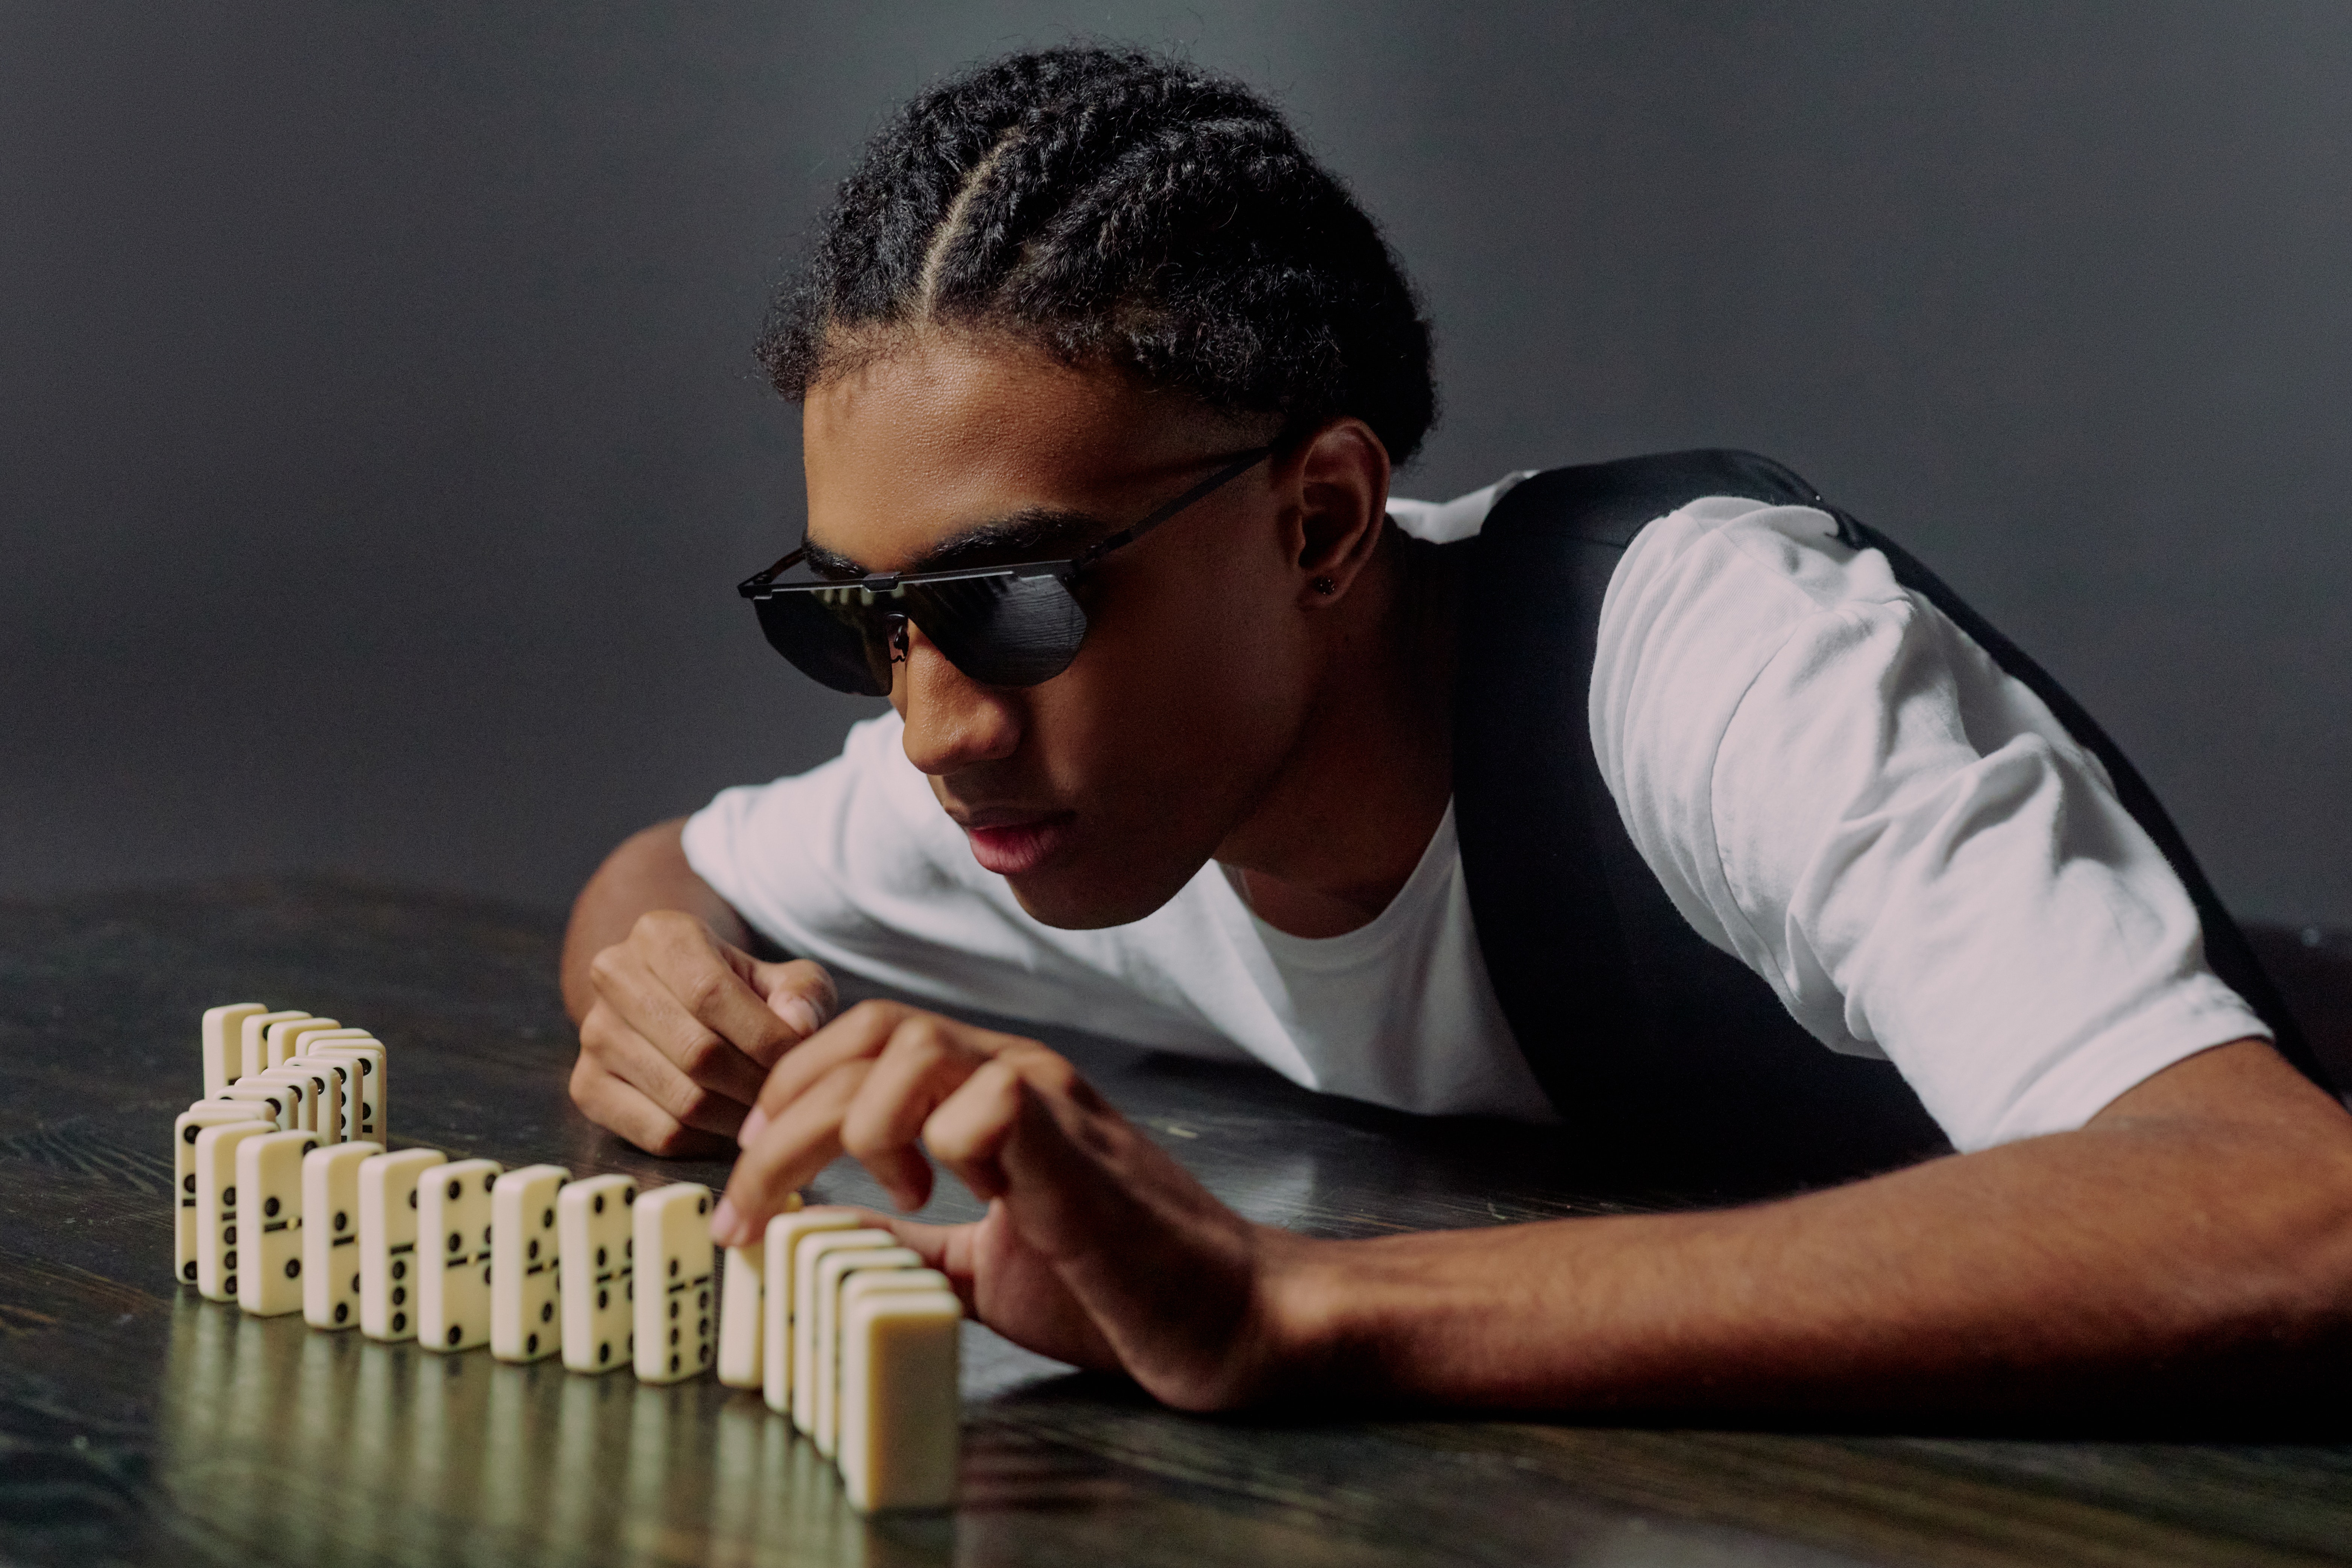
Pai Gow, arm, vision care, sunglasses, eyewear, finger, goggles, recreation, audio equipment, leisure, indoor games and sports, table, thumb, wood, event, fun, nail, competition event, tabletop game, championship, board game, games, office equipment, fashion design, sitting, t shirt, room, entertainment, sports, music, competition, music artist, flooring